Jean Guillaume Bruguière

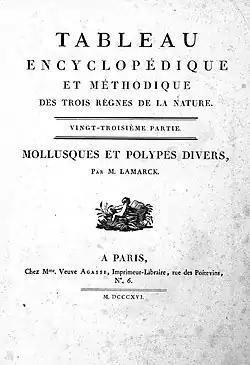
Cover of the book "Tableau Encyclopédique et Methodique des Trois Règnes de la Nature"

Jean Guillaume Bruguière (19 July 1749 – 3 October 1798) was a French physician, zoologist and diplomat.